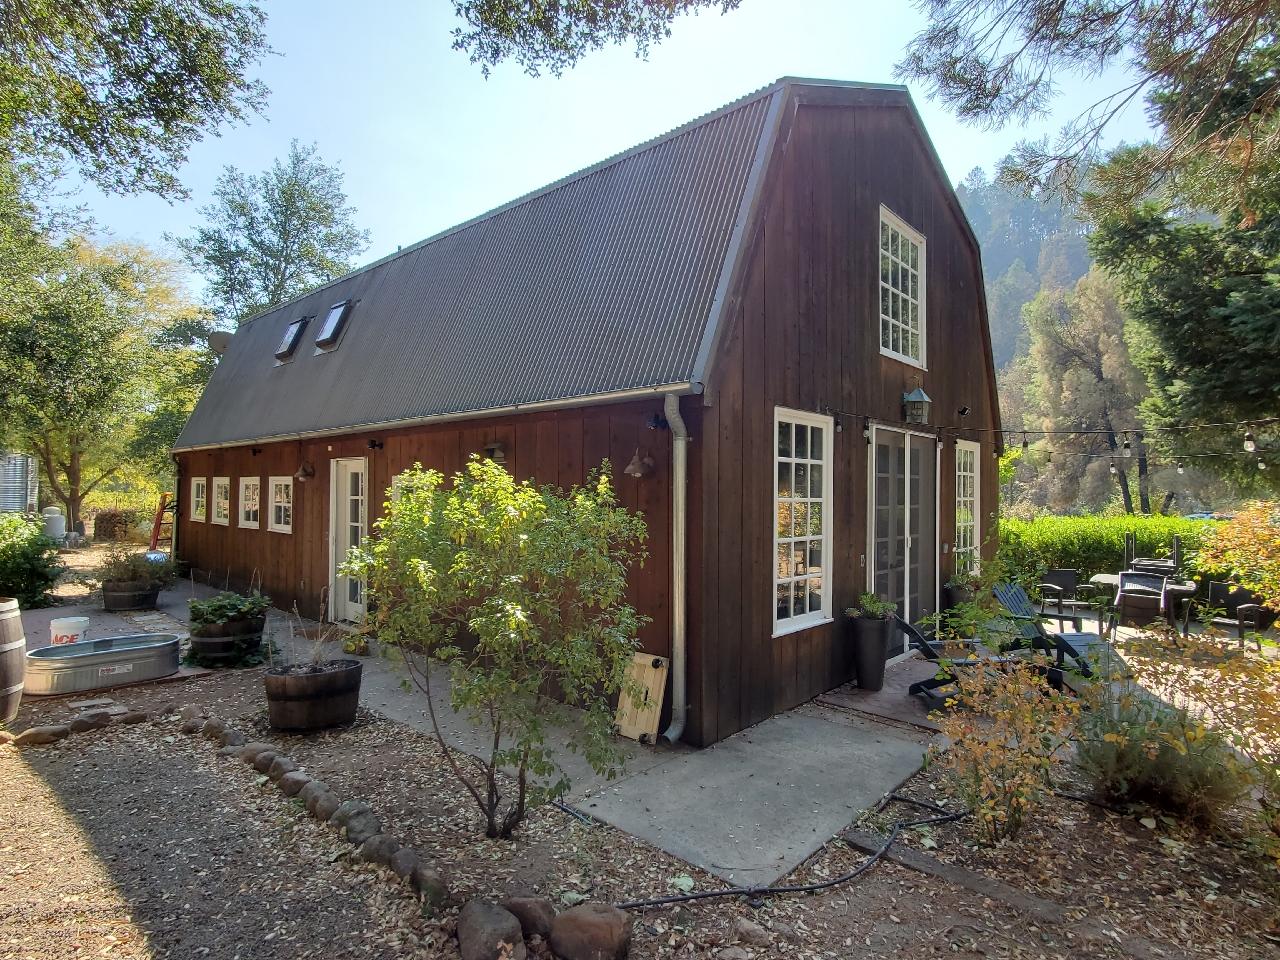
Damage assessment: no_damage